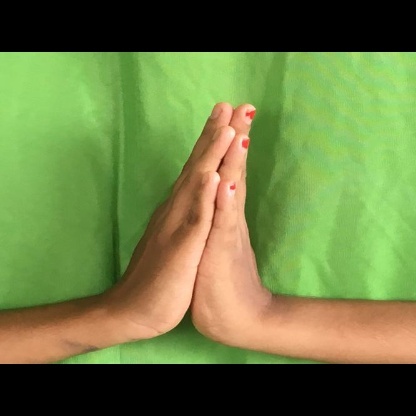
Mudra: Anjali